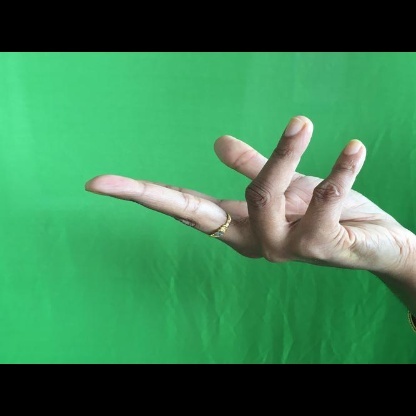
Mudra: Alapadmam